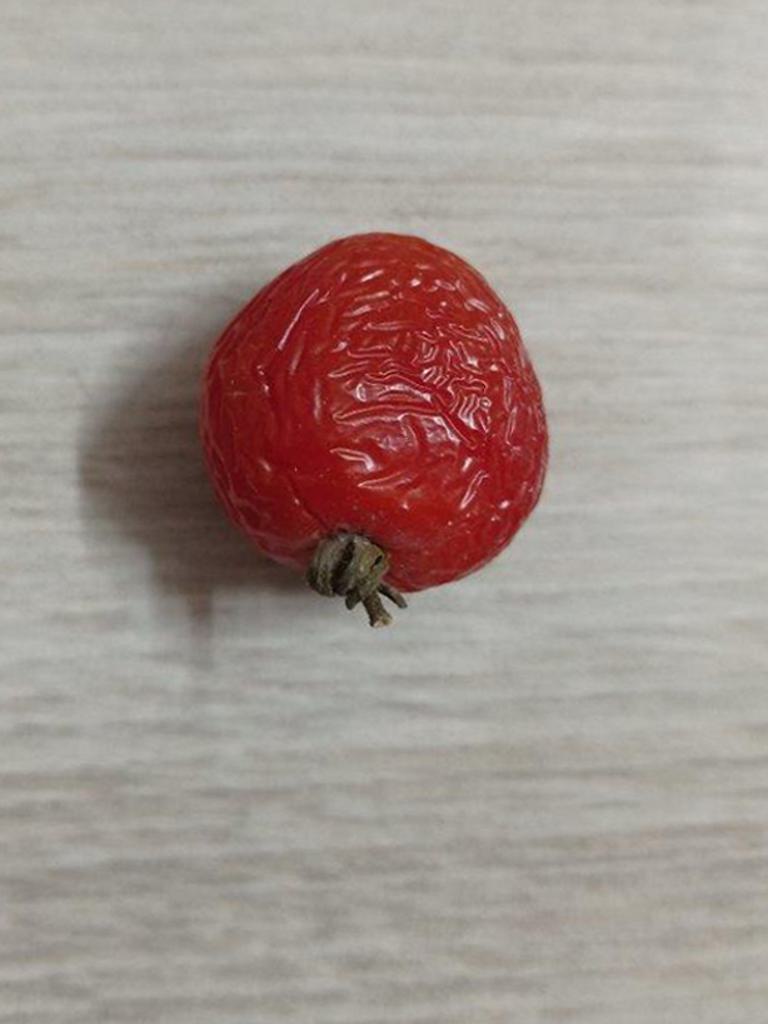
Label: Rotten